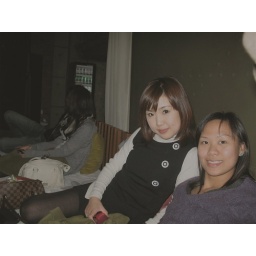
tomoyo and patama in the fancy cafe in the red brick house 2